Don Bosco High School, Guwahati

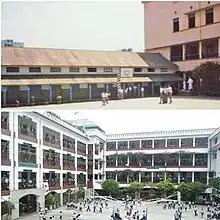
The transformation of the school infrastructure with the Centenary block

The primary school curriculum and teaching methods were revamped. The teachers of the primary school underwent workshops to familiarize them with child centered and activity oriented teaching methods. Further the school sought and obtained affiliation under the central Board of Secondary Education. Since 2006 the school is affiliated to the CBSE board. The first batch of students was scheduled to appear for the Central Board examinations in 2009.The first batch of Kindergarten appeared in 2010. The school has created a resource centre in view of providing the campus with WiFi. The school administration software "Campuscare" has automated the school offices, Library and school administration.